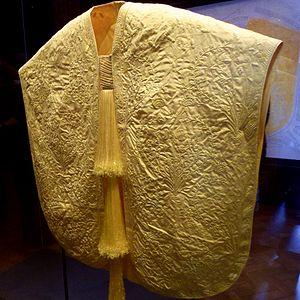
L’histoire de la soierie à Lyon comprend l'étude de l'ensemble des acteurs de l'industrie de la soie à Lyon. Le secteur soyeux lyonnais tout au long de son histoire comprend toutes les étapes de la fabrication et de la vente d'un tissu en soie à partir de la soie grège : filature, création d'un motif, tissage, apprêt, commercialisation. L'ensemble du secteur est dénommé la « Fabrique ».
Nephila est un genre d'araignées aranéomorphes de la famille des Araneidae.
Trichonephila inaurata, la Néphile dorée, est une espèce d'araignées aranéomorphes de la famille des Araneidae.